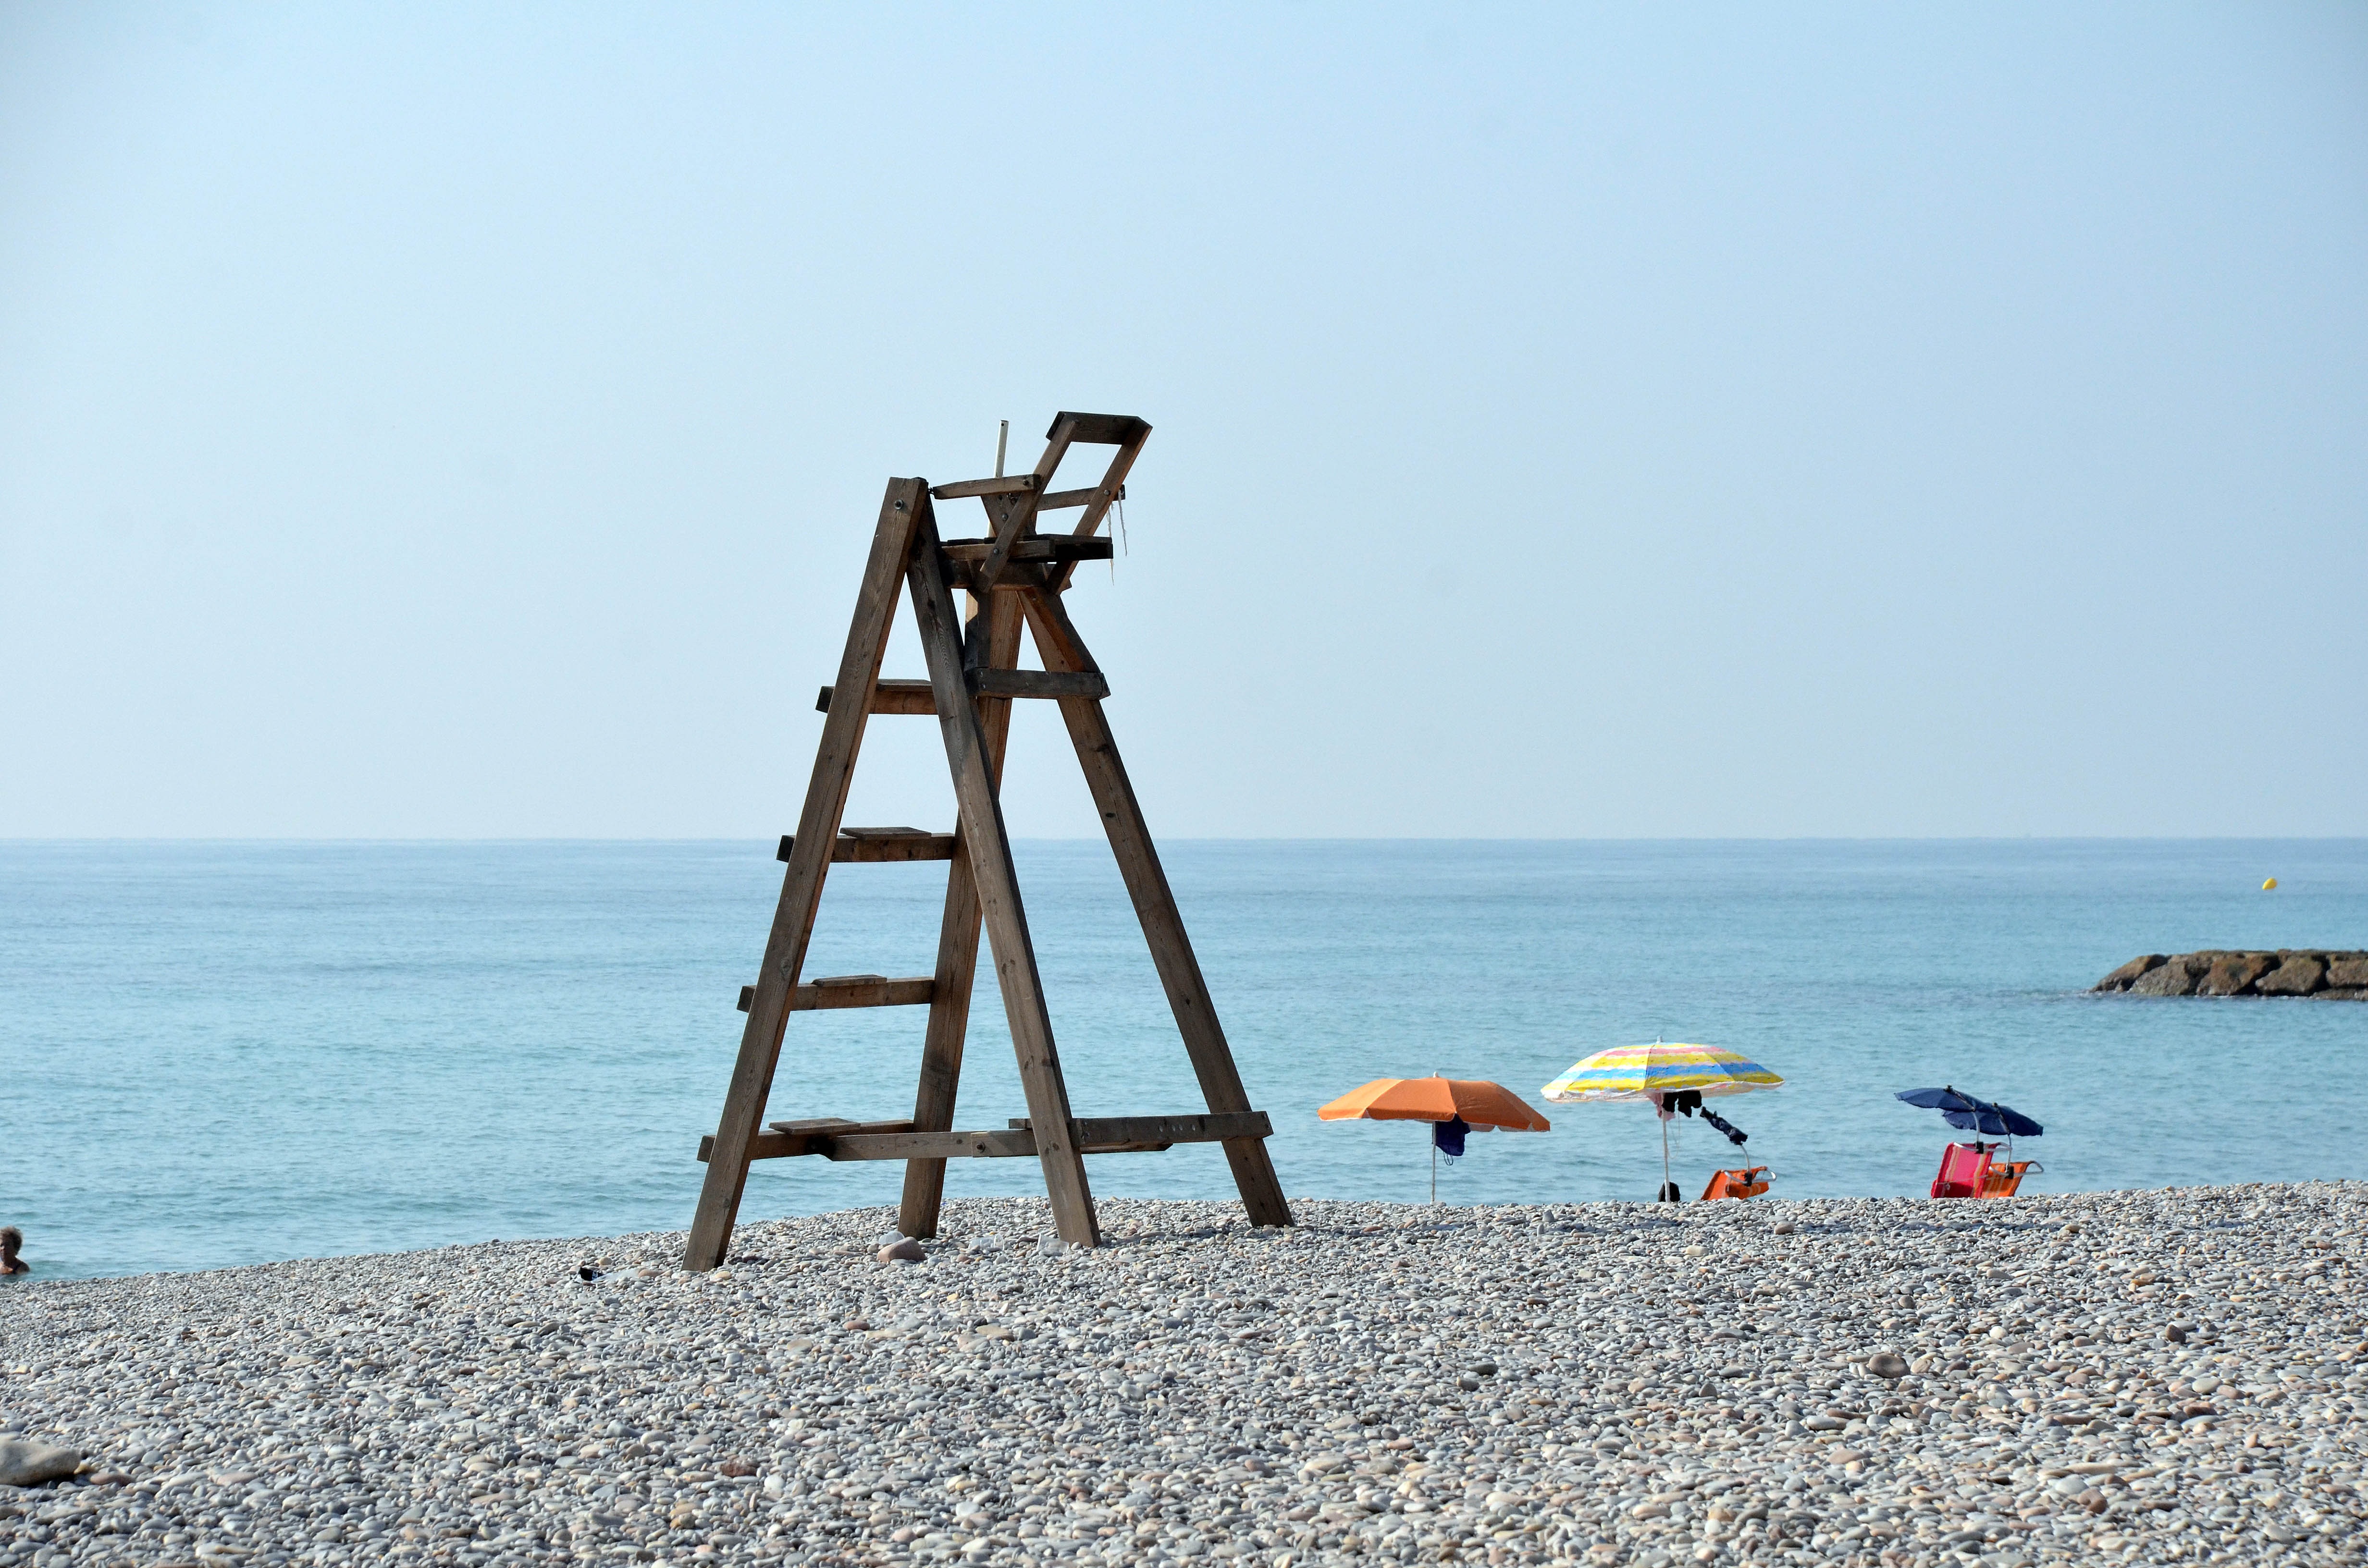
beach, landscape, sea, coast, water, nature, sand, ocean, horizon, sky, shore, chair, summer, vacation, peaceful, holiday, calm, bay, costa, coastal landscape